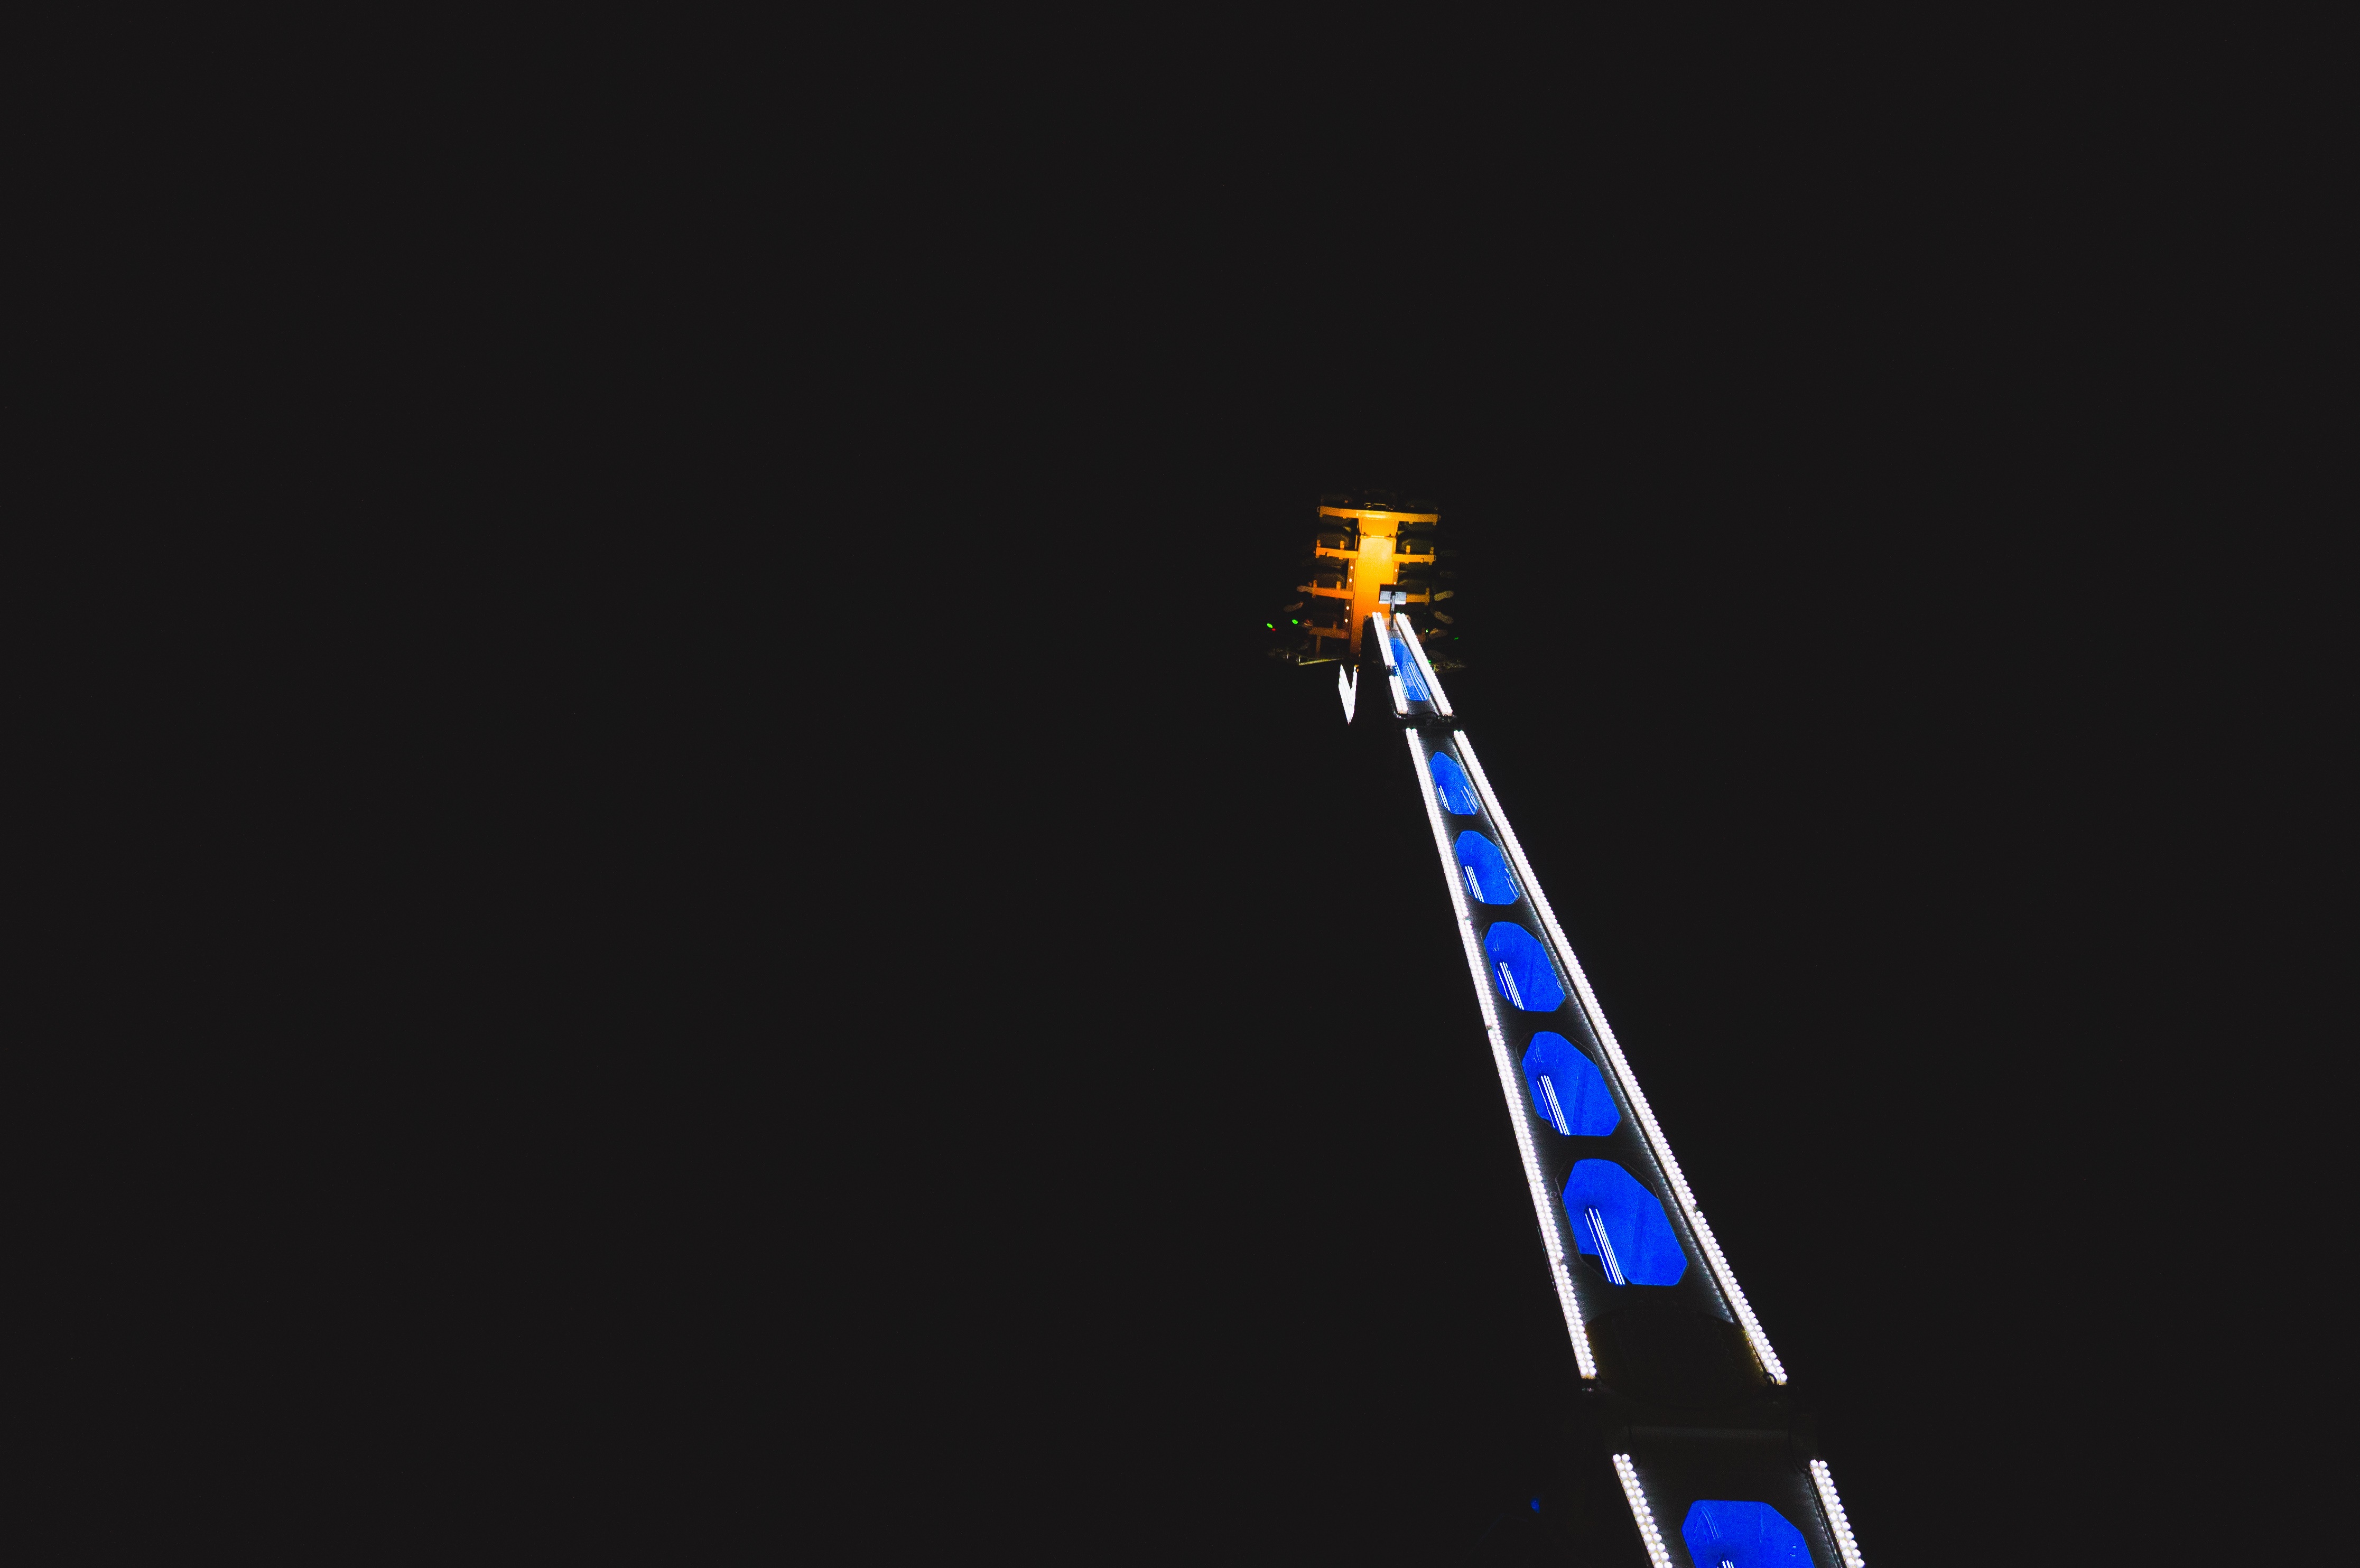
street light, lighting